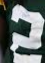
Number: 2